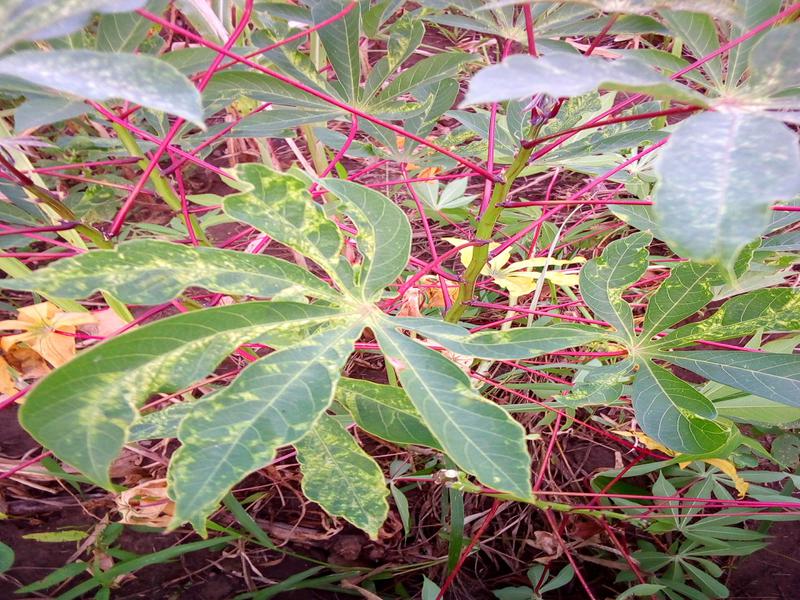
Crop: cassava
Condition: mosaic_disease